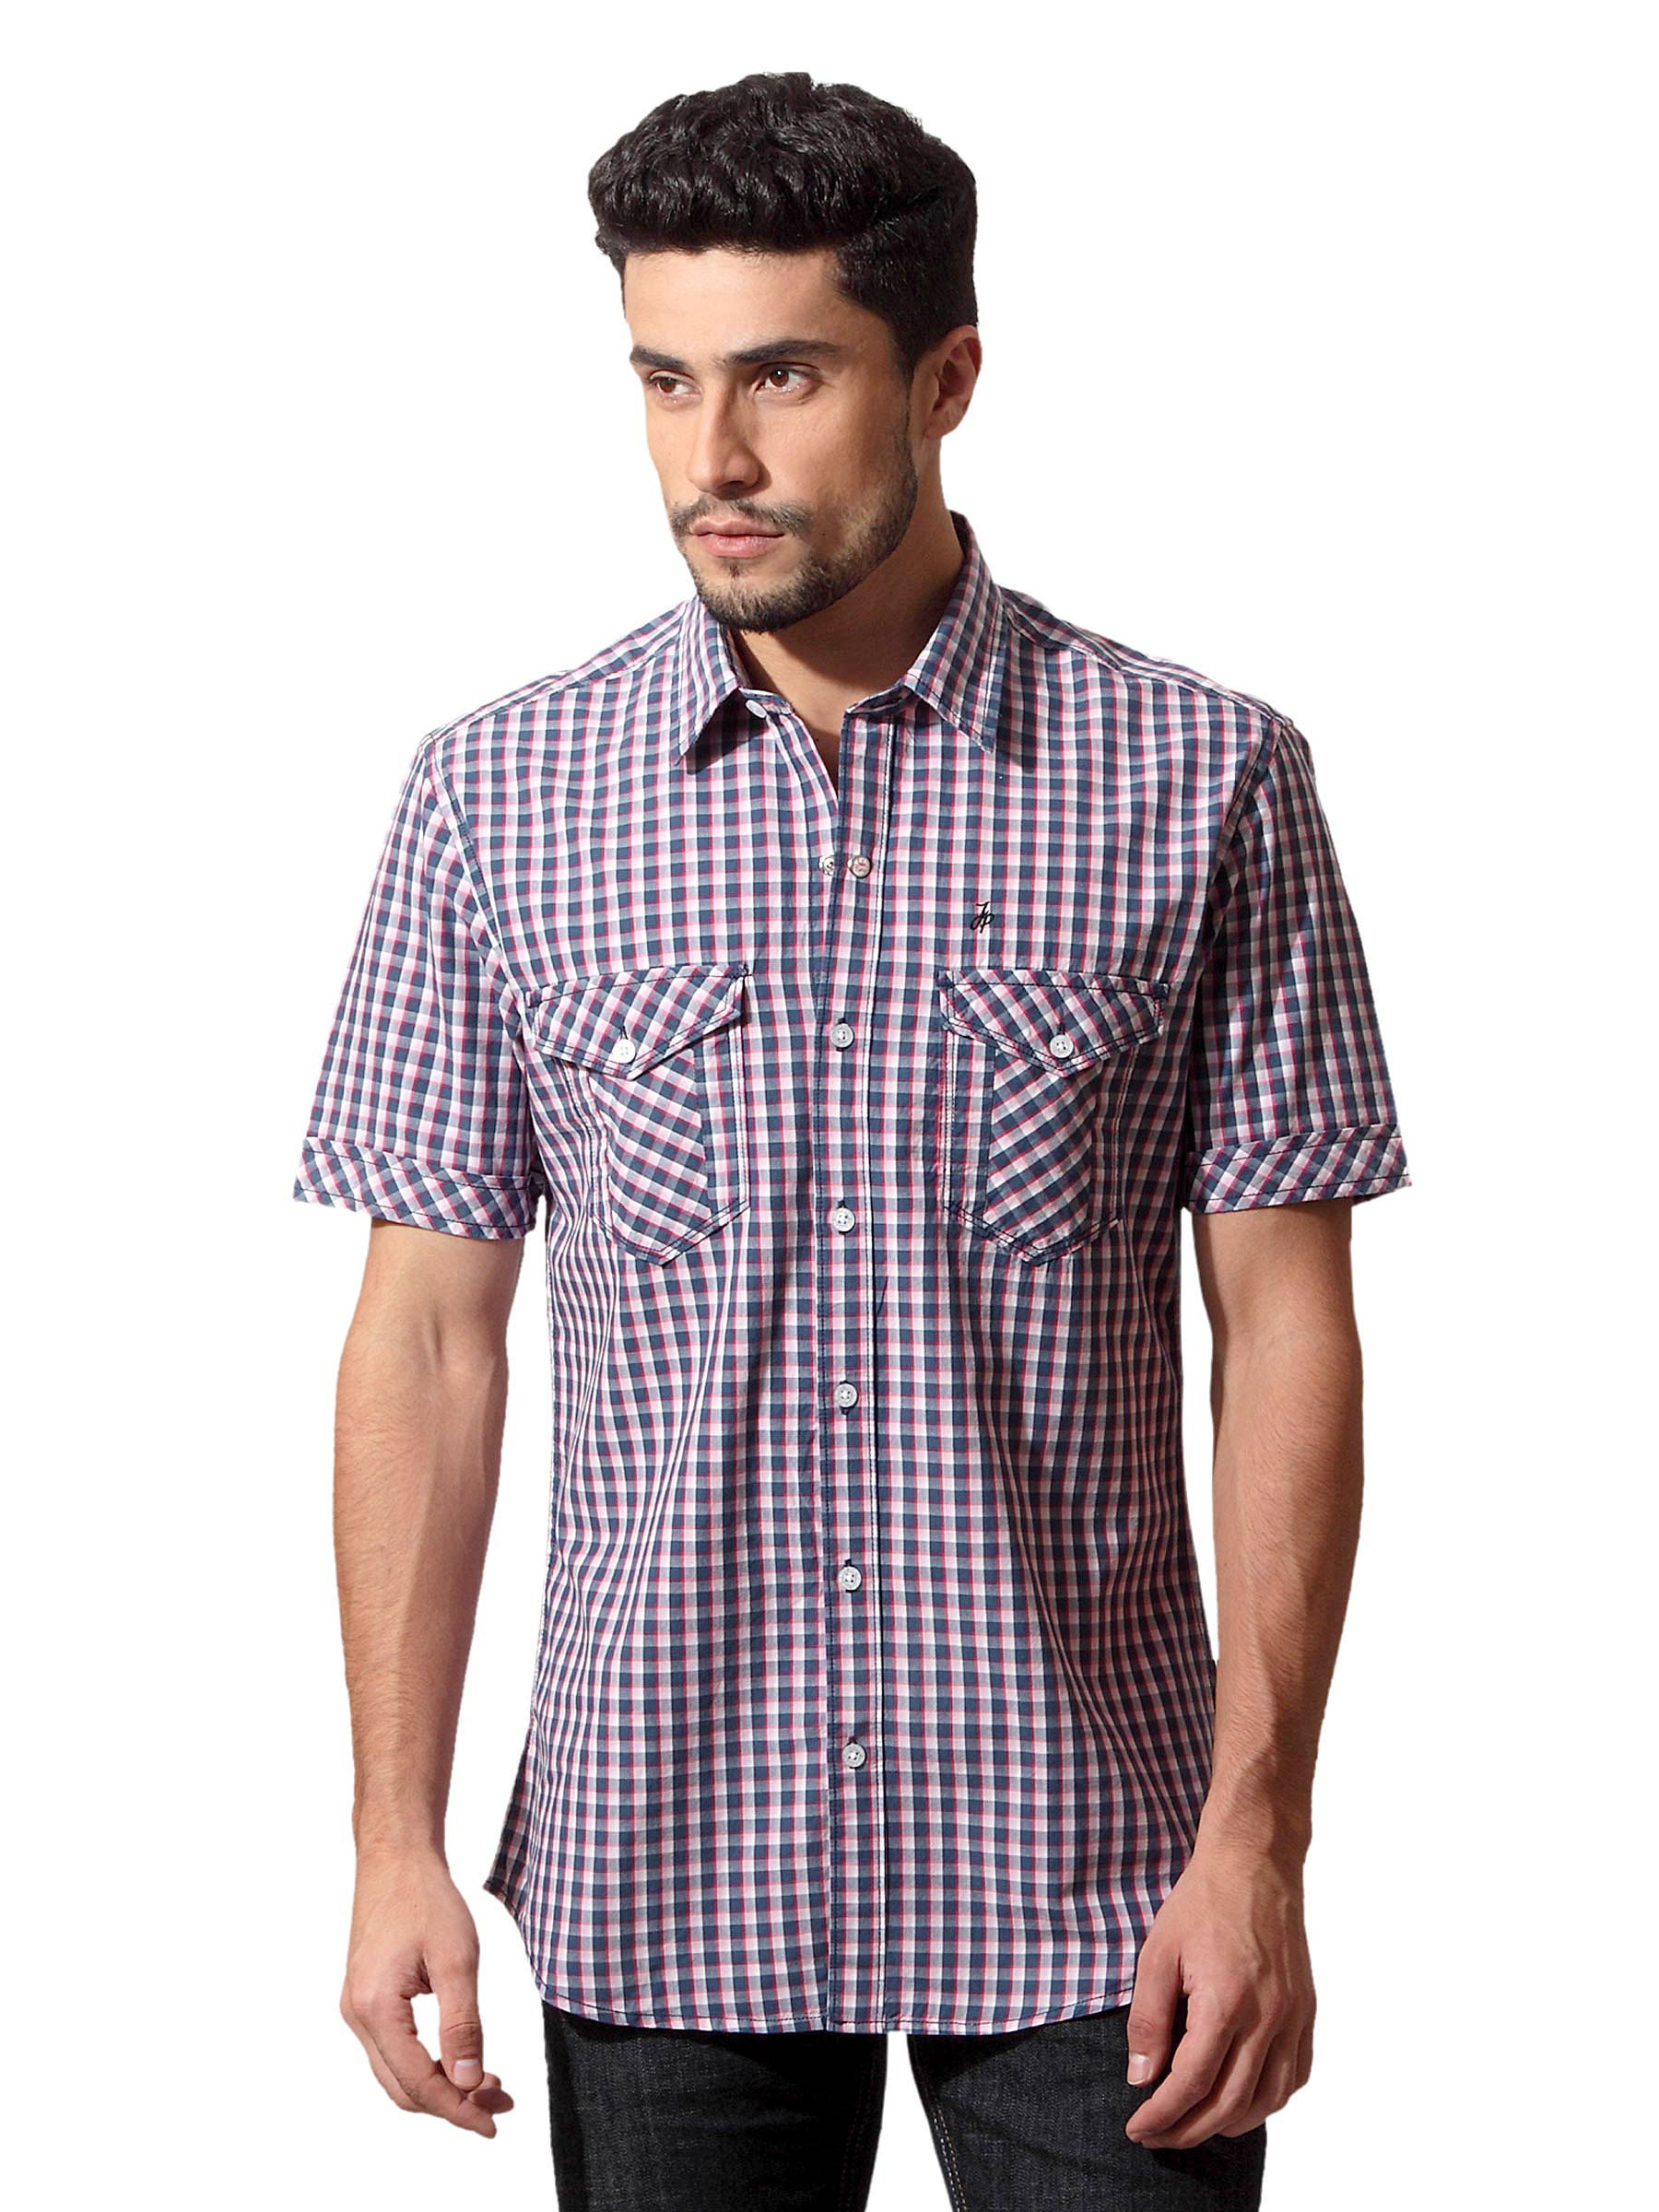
John Players Men Gingham Blue Shirt
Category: Apparel / Topwear / Shirts
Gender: Men
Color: Blue
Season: Summer 2012
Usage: Casual